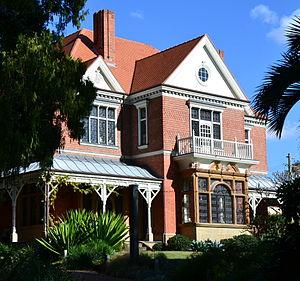
L'architecture de Sydney, la plus ancienne ville d'Australie, se caractérise par l'absence d'une architecture uniforme et par la juxtaposition des styles qui se sont succédé au cours des 200 ans d'histoire de la ville, depuis ses modestes débuts avec des matériaux locaux et le manque de financement jusqu'aux gratte-ciels modernes.